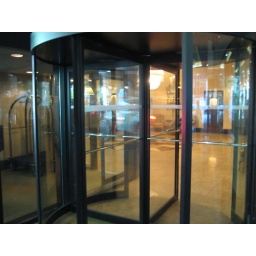
These things are evil, but I would like to see a blind person get trapped in one of these.